Mraclin

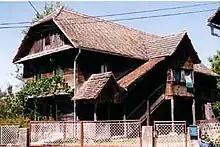
In Mraclin, there are many preserved chardaks, traditional wooden houses built in the region of Turopolje.

The name of Mraclin was documented as early as 1249 and 1255, as "Mrachlin". The toponym is likely derived from the names of either Martinus or Marcellus, who could have been landowners in the area, or saints with a local church dedicated to them. Mraclin's church of St. Vitus was established between 1642 and 1688.